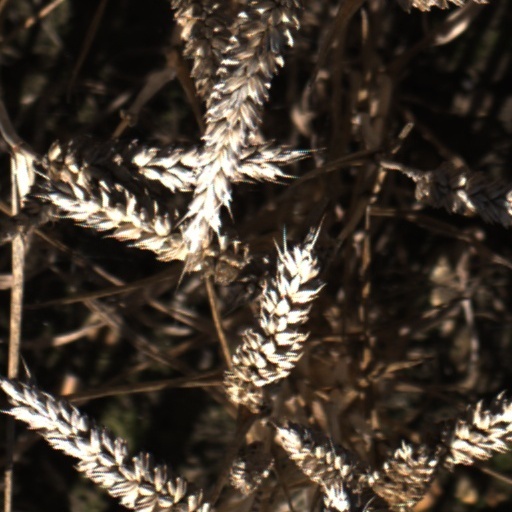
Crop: wheat